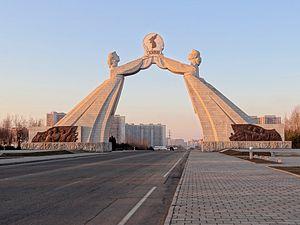
L'arche de la Réunification, de son nom officiel monument à la Charte des Trois-Points pour la Réunification nationale, en coréen 조국통일3대헌장기념탑, 祖國統一三大憲章紀念塔, Joguk Tongil Samdae Heonjang Ginyeomtap, Choguk T'ongil Samtae Hŏnjang Kinyŏmt'ap, est une arche monumentale de Corée du Nord située à Pyongyang, au-dessus de l'autoroute de Pyongyang-Kaesong dite « autoroute de la Réunification », à la limite méridionale de la ville.